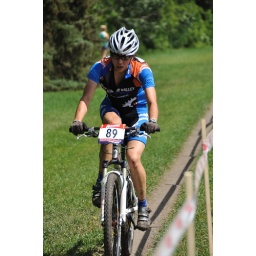
From the Edmonton Canada Cup mountain bike race, July 11th, 2010 in Edmonton, Alberta, Canada.